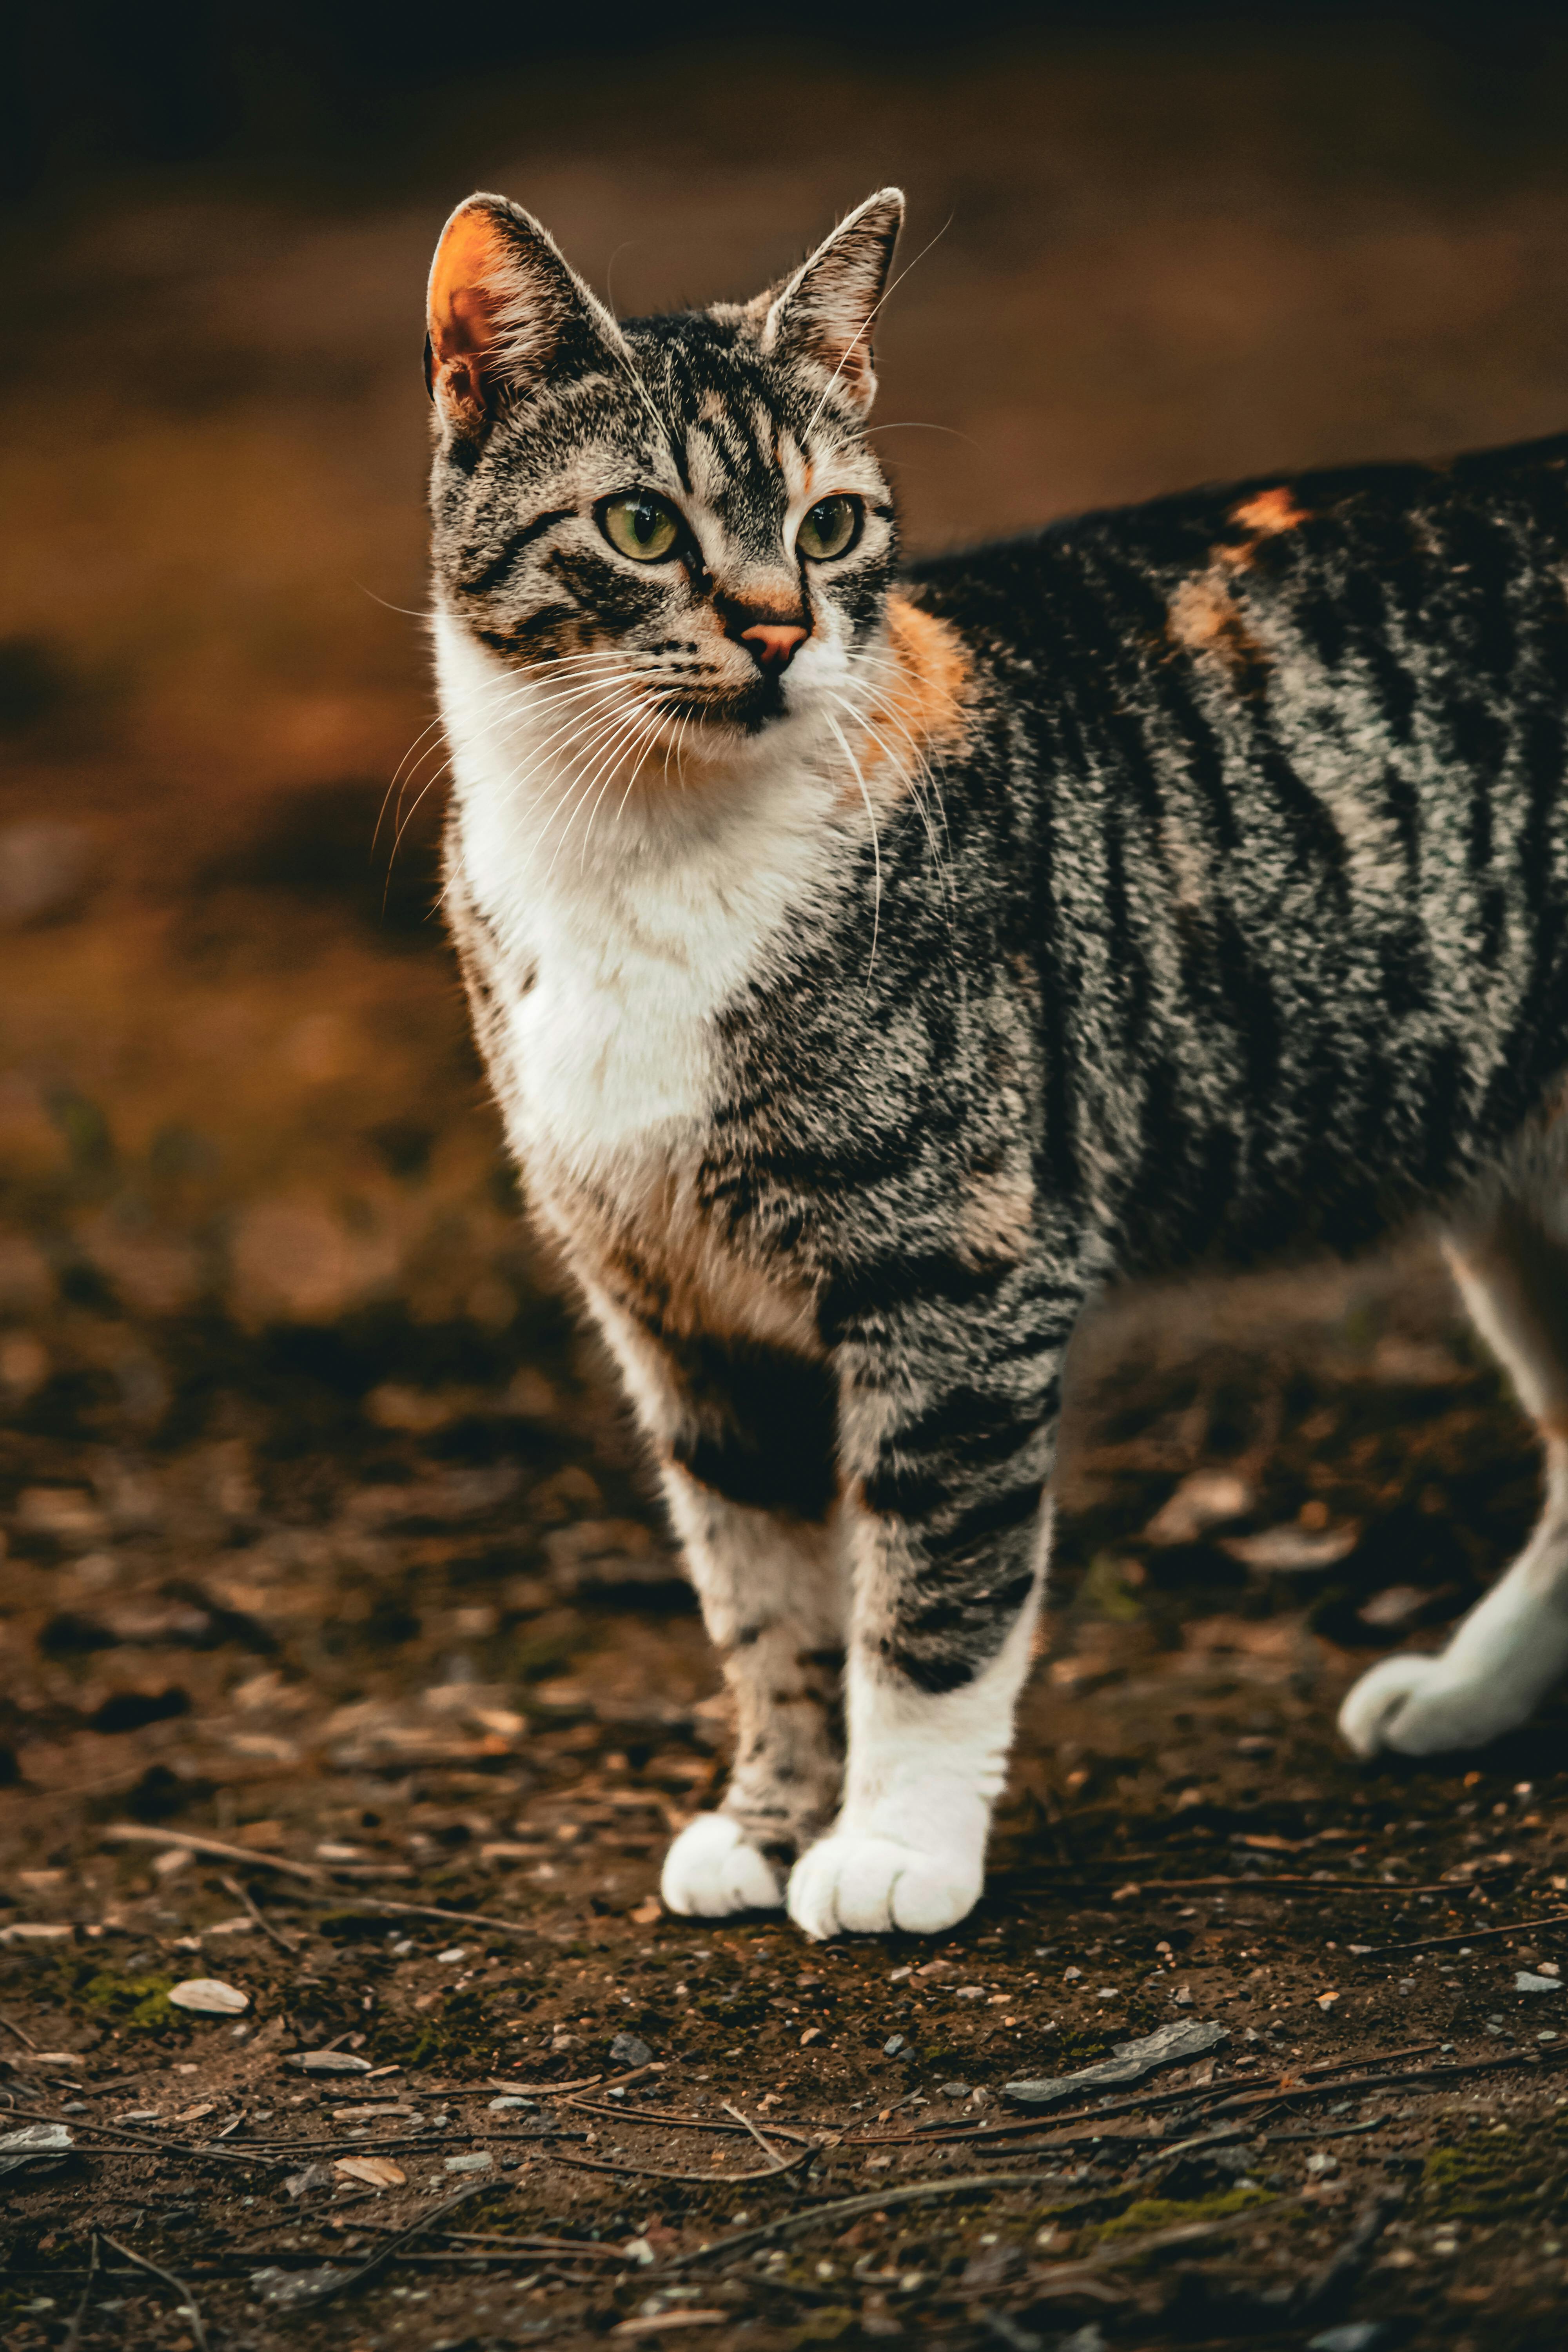
cat, felidae, Felinae, whiskers, carnivores, snout, terrestrial animal, fur, tail, domestic short haired cat, paw